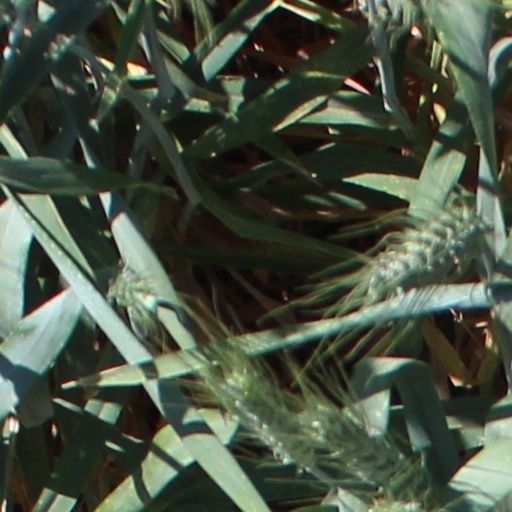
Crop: wheat